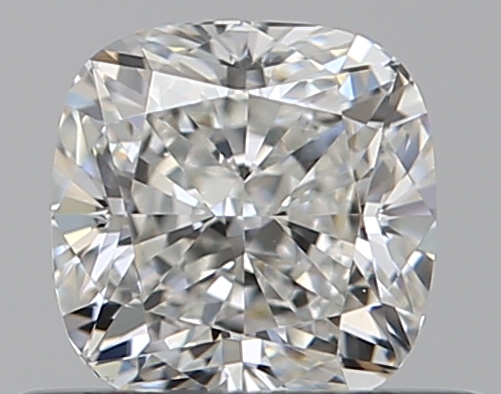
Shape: cushion
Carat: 0.51
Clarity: VS1
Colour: H
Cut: EX
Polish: EX
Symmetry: VG
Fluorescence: N
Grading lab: GIA
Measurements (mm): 4.47 x 4.43 x 3.05